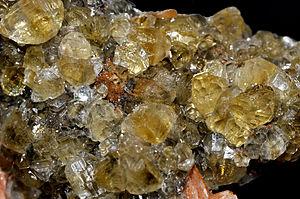
Cristaux de cérusite